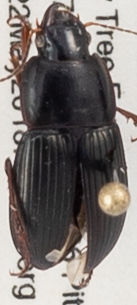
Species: Anisodactylus dulcicollis
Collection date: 2018-05-22
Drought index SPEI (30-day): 1.69
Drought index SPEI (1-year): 0.26
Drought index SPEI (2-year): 0.642